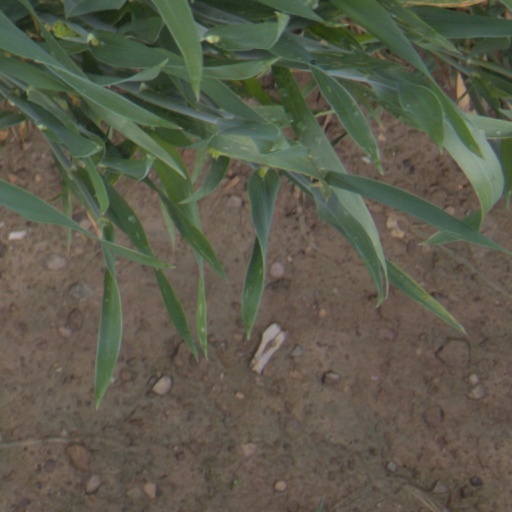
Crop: wheat